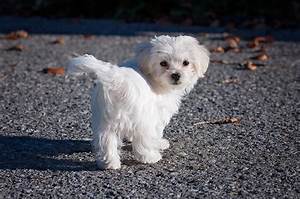
Label: cane